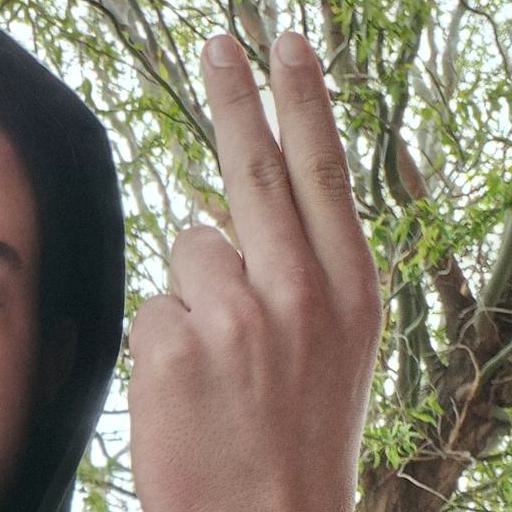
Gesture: two_up_inverted